Surface-to-air missile

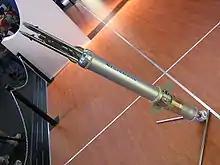
Starstreak laser-guided surface-to-air missile of the British Army.

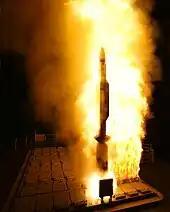
Long-range SAMs like the RIM-161 are an important part of modern naval forces.

The Vietnam War was the first modern war in which guided anti-aircraft missiles seriously challenged highly advanced supersonic jet aircraft. It would also be the first and only time that the latest and most modern air defense technologies of the Soviet Union and the most modern jet fighter planes and bombers of the United States confronted each other in combat (if one does not count the Yom Kippur War wherein IAF was challenged by Syrian SA-3s).